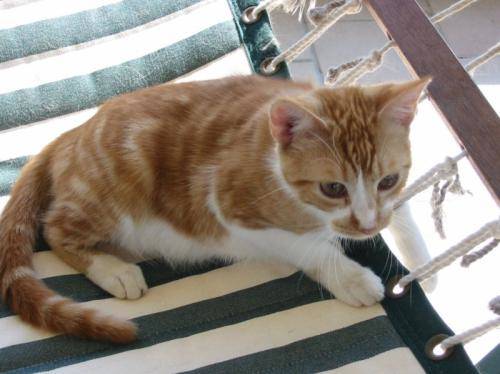
Label: cat